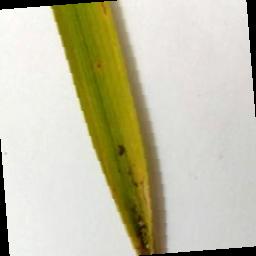
Label: Rice___Brown_Spot